Museum of Science & Industry (Tampa)

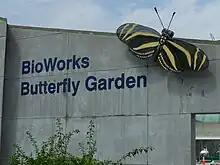
The outside of the exhibit

The Bio-Works Butterfly Garden and Alternate Waste Treatment exhibit was added to the Museum of Science and Industry in 1996. The exhibit consists of a butterfly garden and a self-sustaining fish pond. The garden is home to over 30 species of butterflies and several aquatic species, most of which are native to Florida. Several thousand native Florida butterflies are raised each year in a publicly viewable laboratory. These butterflies include the zebra longwing - Florida state butterfly, and the giant swallowtail and the tiger swallowtail - two of the largest North American butterflies.